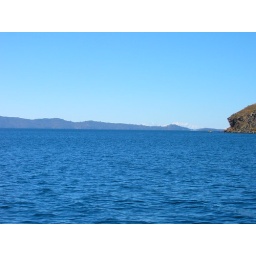
View oif Bolivian mountains over the blue water of Lake Titikaka